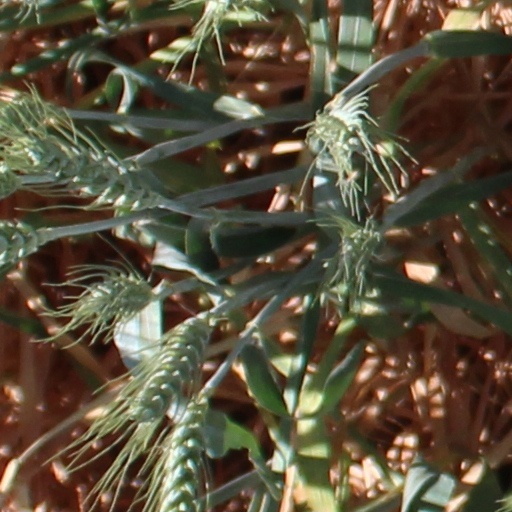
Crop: wheat